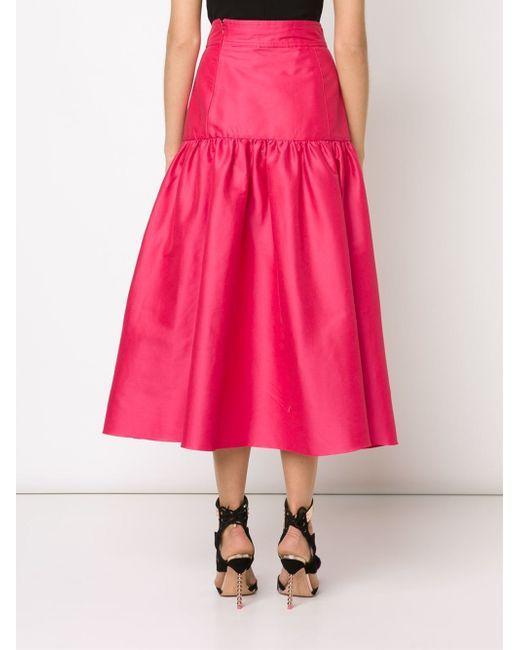
langer Rock in glänzender rosa Farbe für Mädchen